Thomas Sperry

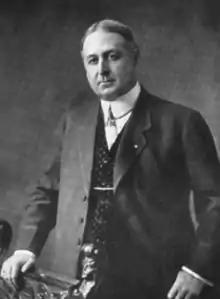

Thomas Alexander Sperry (July 6, 1864 – September 2, 1913) was the co-founder and the "S" of S&H Green Stamps, together with Shelley Byron Hutchinson of Ypsilanti, Michigan.